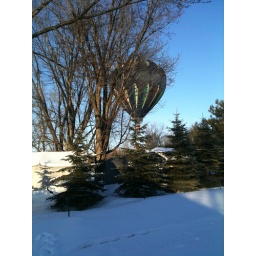
I arrived home on thursday to find a hot air balloon flying over my house